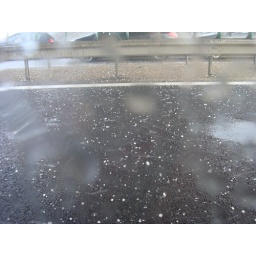
Hail under a highway bridge between Constanta and Bucuresti